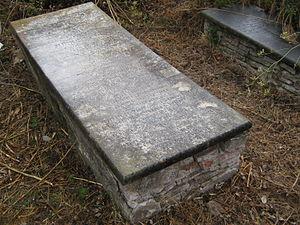
Elie Benamozegh est un rabbin, kabbaliste et philosophe italien du XIXᵉ siècle.